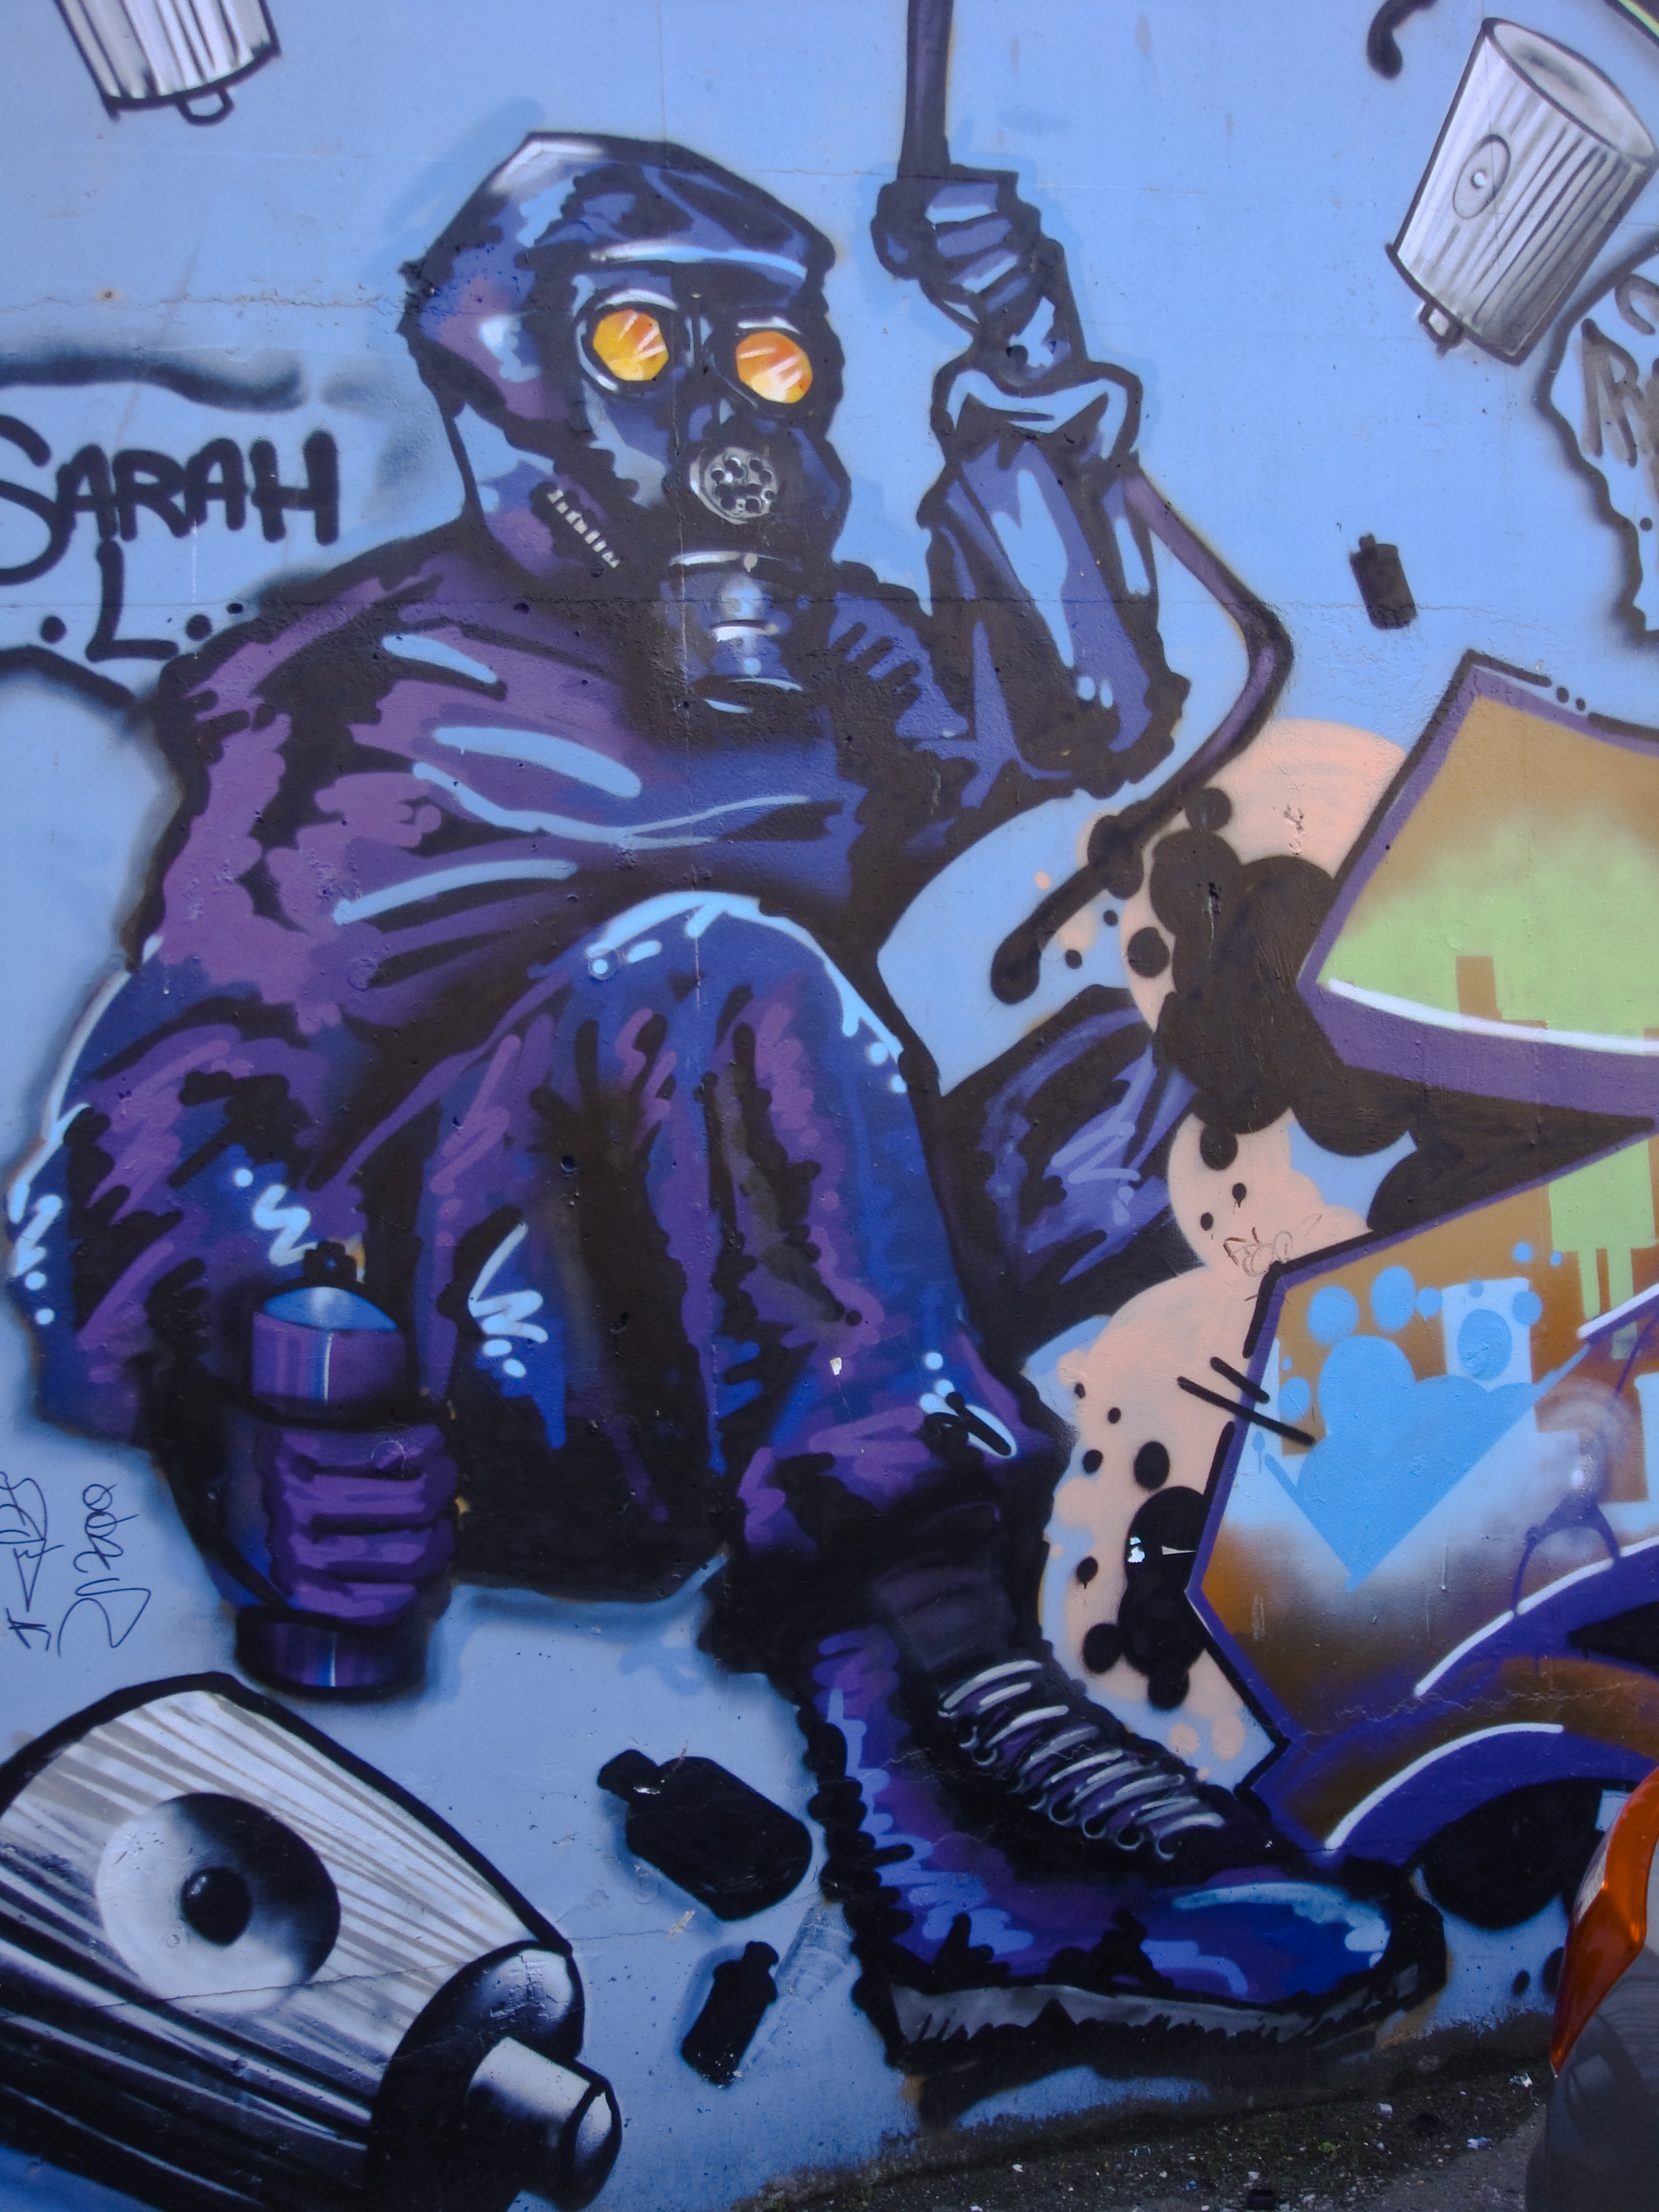
street, graffiti, art, illustration, boots, gasmask, comics, abseil, comic book